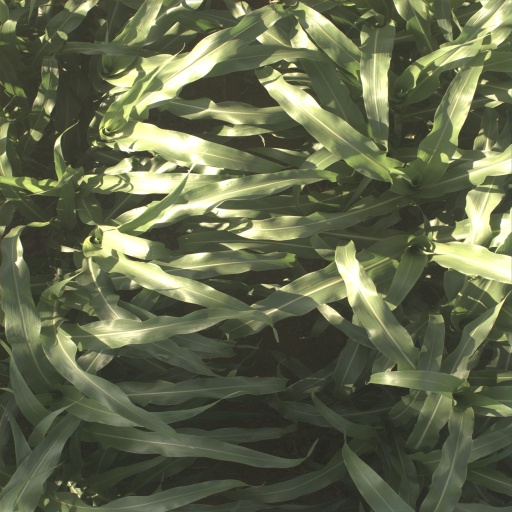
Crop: sorghum